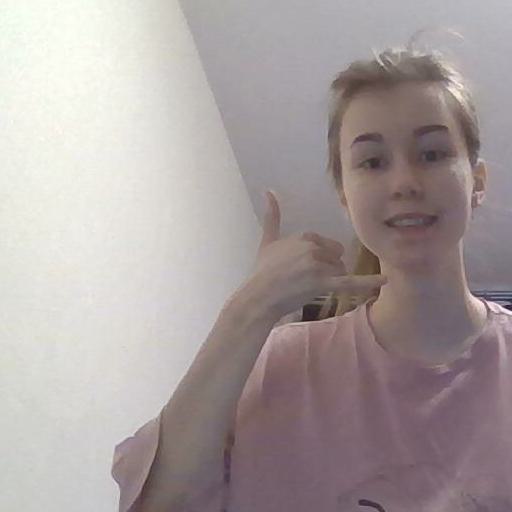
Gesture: call